Fallen Hero (TV series)

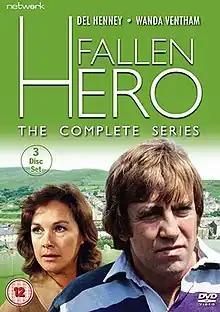

Fallen Hero is a British television series which aired on ITV in two series between 1978 and 1979. It portrays a rugby league star forced to retire from the game after an injury, and the struggles of he and his wife to adjust to their new circumstances.